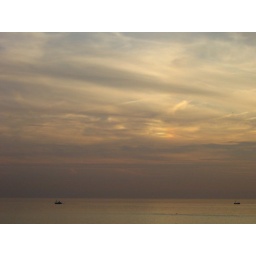
Fishing boats off the coast of Scheveningen. Parahelion in the sky.